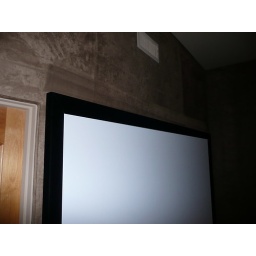
The screen wall mounts on top of the wall upholstery. The center base speaker is in the wall behind the screen.